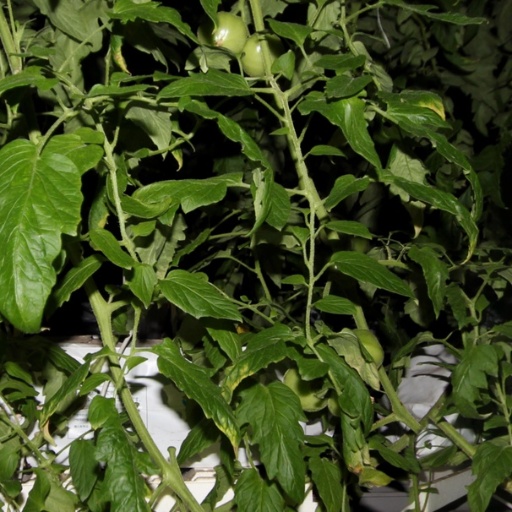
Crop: tomato